Eppendorf, Hamburg

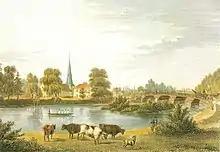
Eppendorf in 1845, similar view as above

Eppendorf, first mentioned as "Eppenthorp" in 1140, is Hamburg's oldest village. Its name originates either from the old Germanic "epen" (on the water) or from the personal name Ebbo/Eppo. It is possible, but unlikely, that it was named after Ebbo, the archbishop of Reims. During the restoration of the St. Johannis Church, which was first mentioned in 1267, ruins of an older stone tower were found.